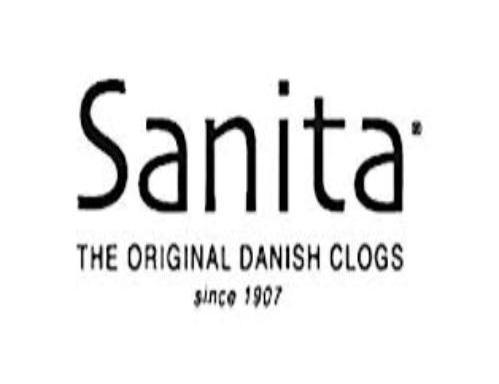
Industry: Clothes